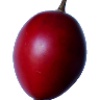
Label: tamarillo